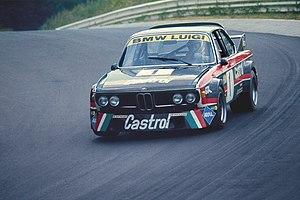
Jean Xhenceval, né le 6 février 1945 à Comblain-au-Pont, est un pilote automobile belge, essentiellement sur voitures de tourisme en circuits.